A Beautifully Foolish Endeavor

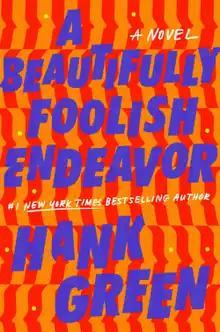
First edition cover

A Beautifully Foolish Endeavor is a science fiction novel by American author Hank Green that was published on July 7, 2020. Green's second novel, also starring main character April May, is the sequel to "An Absolutely Remarkable Thing" and the final installment in the Carl Saga.